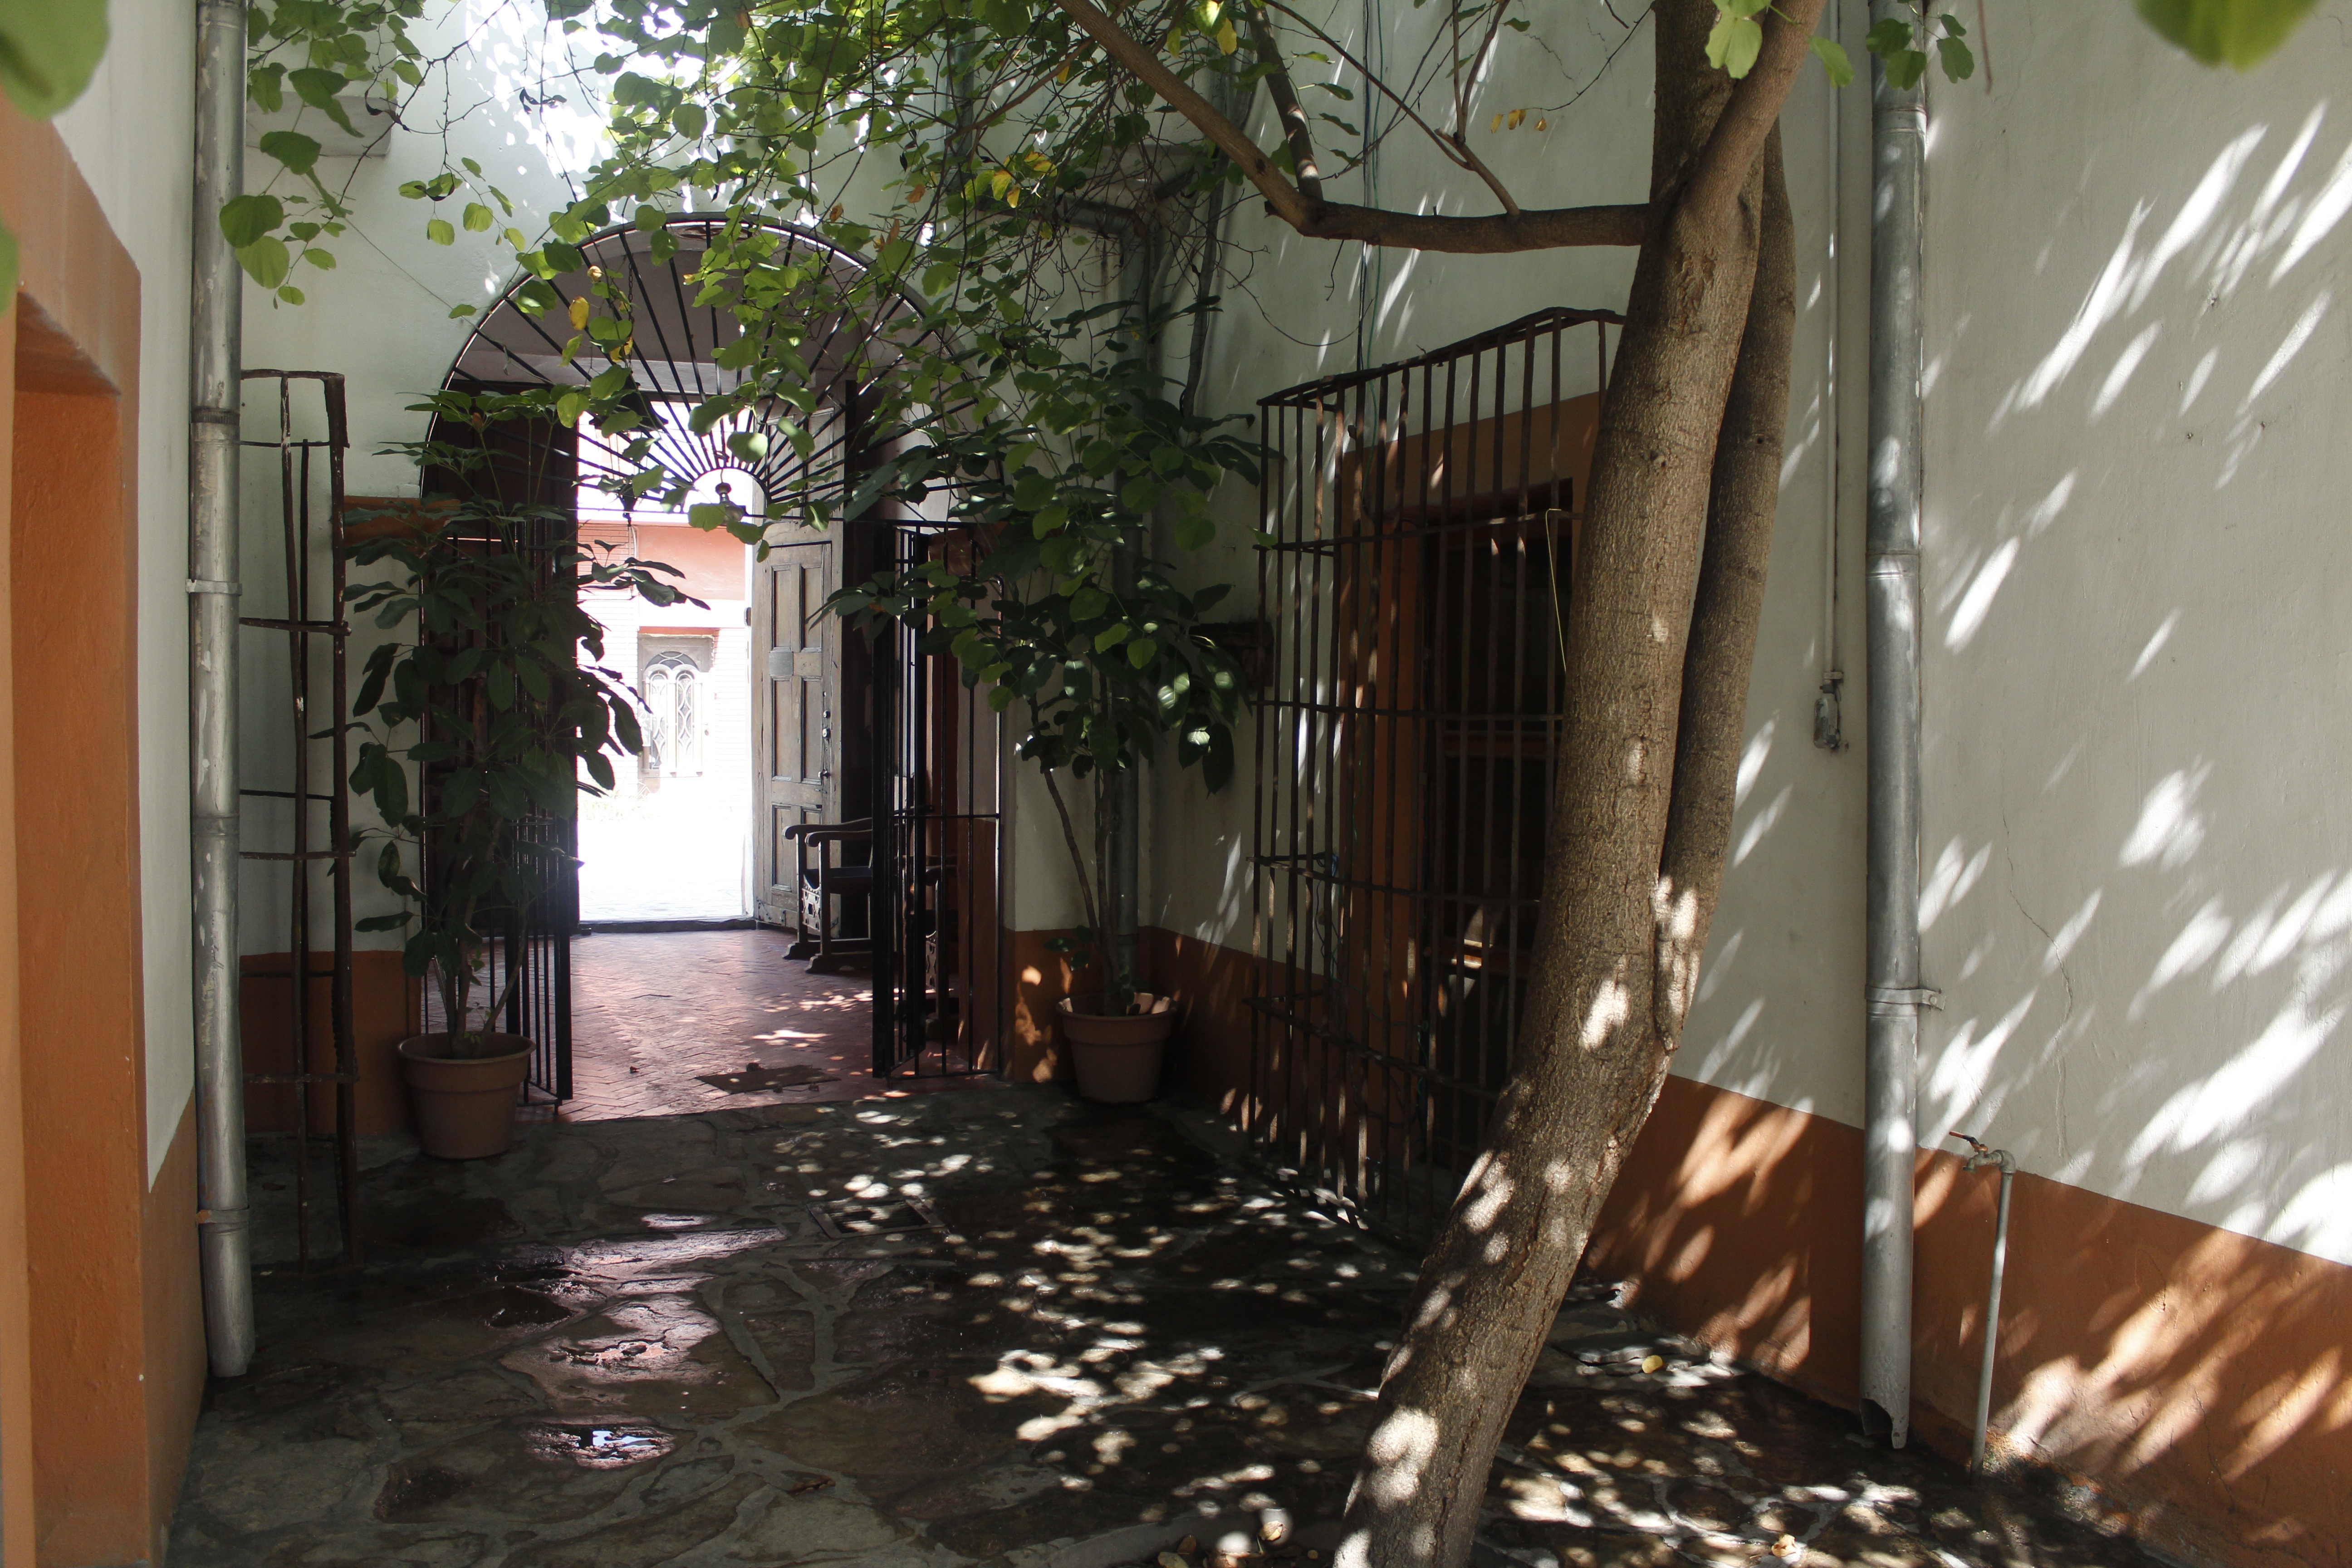
architecture, photography, house, alley, home, cottage, shadow, backyard, property, courtyard, yard, outdoor structure